Alfred Ludlam

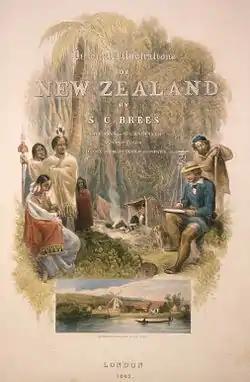
Lower inset shows Ludlam's windmill on the Hutt River in 1845

Alfred Ludlam, aged 30, arrived at Wellington on New Zealand's North Island on 12 December 1840 from Gravesend in England. He is listed as a "cabin passenger" aboard the 700-ton emigrant vessel "London", which sailed under the auspices of the New Zealand Company. (The company had formed in London the previous year with the purpose of promoting the orderly colonisation of New Zealand by British settlers.) He prospered in his new homeland, proving an energetic, intelligent and highly capable settler who proceeded to play an active role in the Wellington region's civic and cultural life. He assisted the Lower Hutt militia during the New Zealand Wars, which pitted the British colonists against the indigenous Māori tribes. He served in the militia as Captain Ludlam from July 1860 onwards.